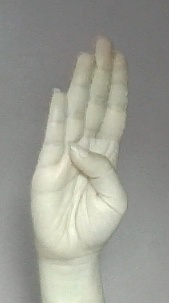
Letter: kaaf